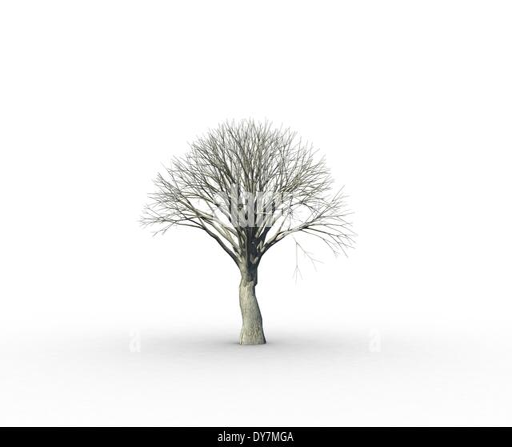
dead tree with no leaves